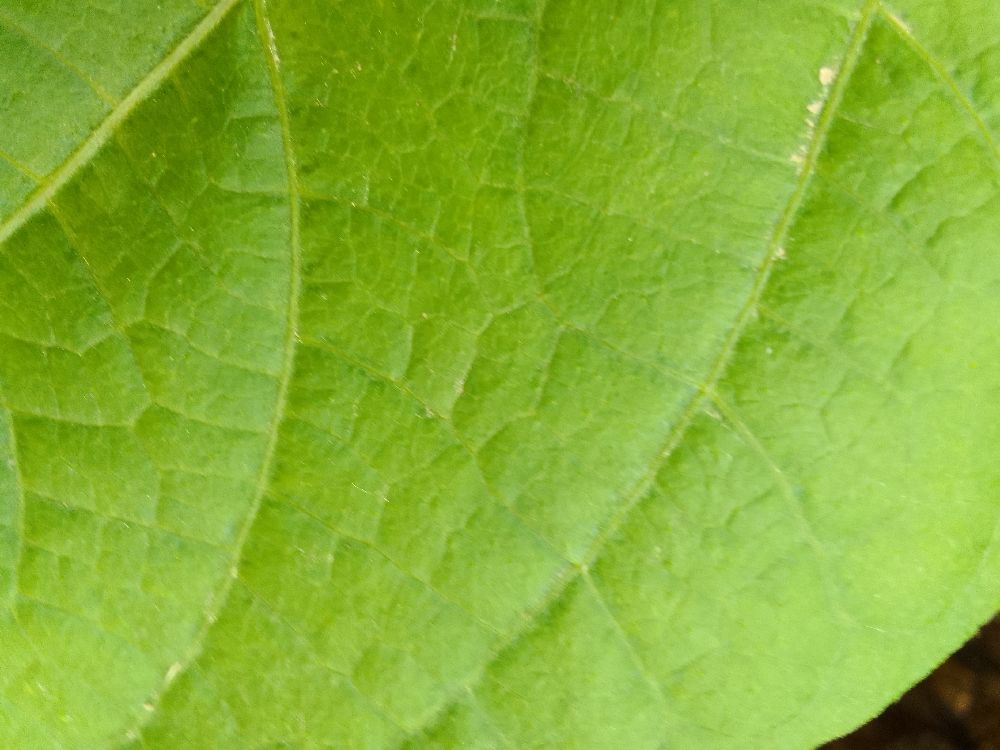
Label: healthy